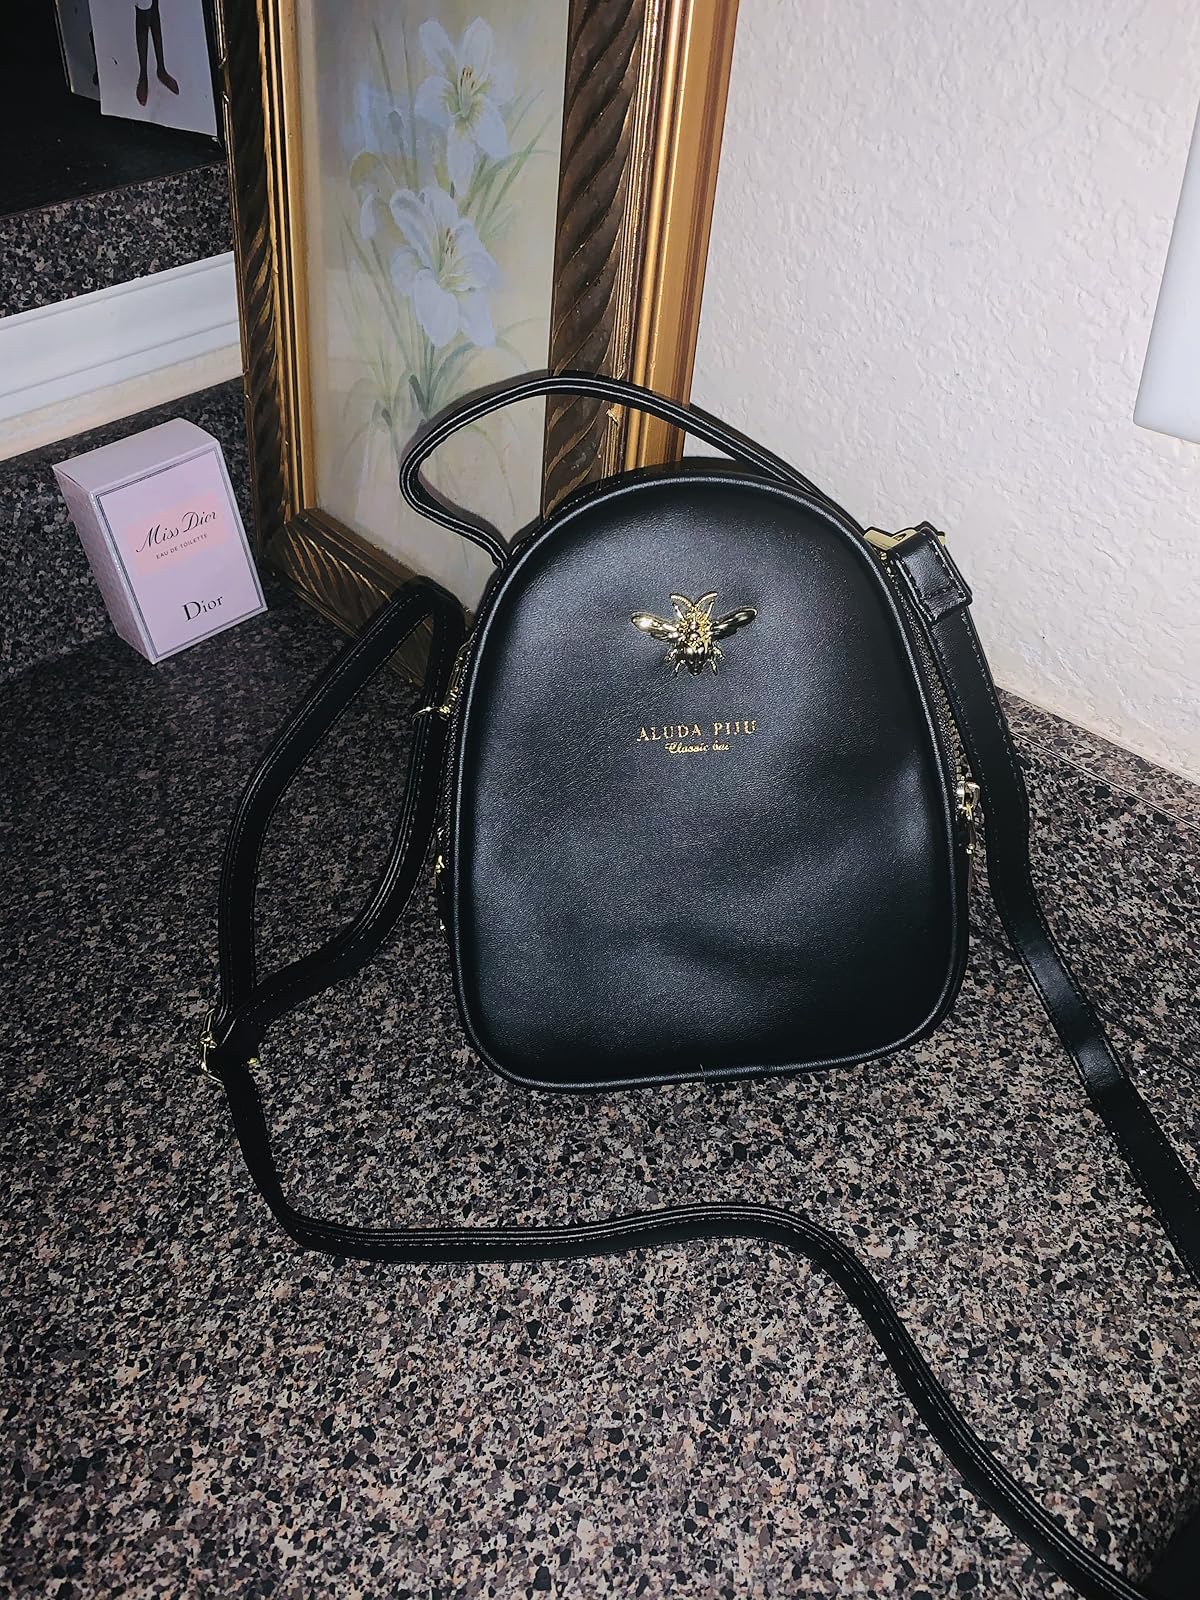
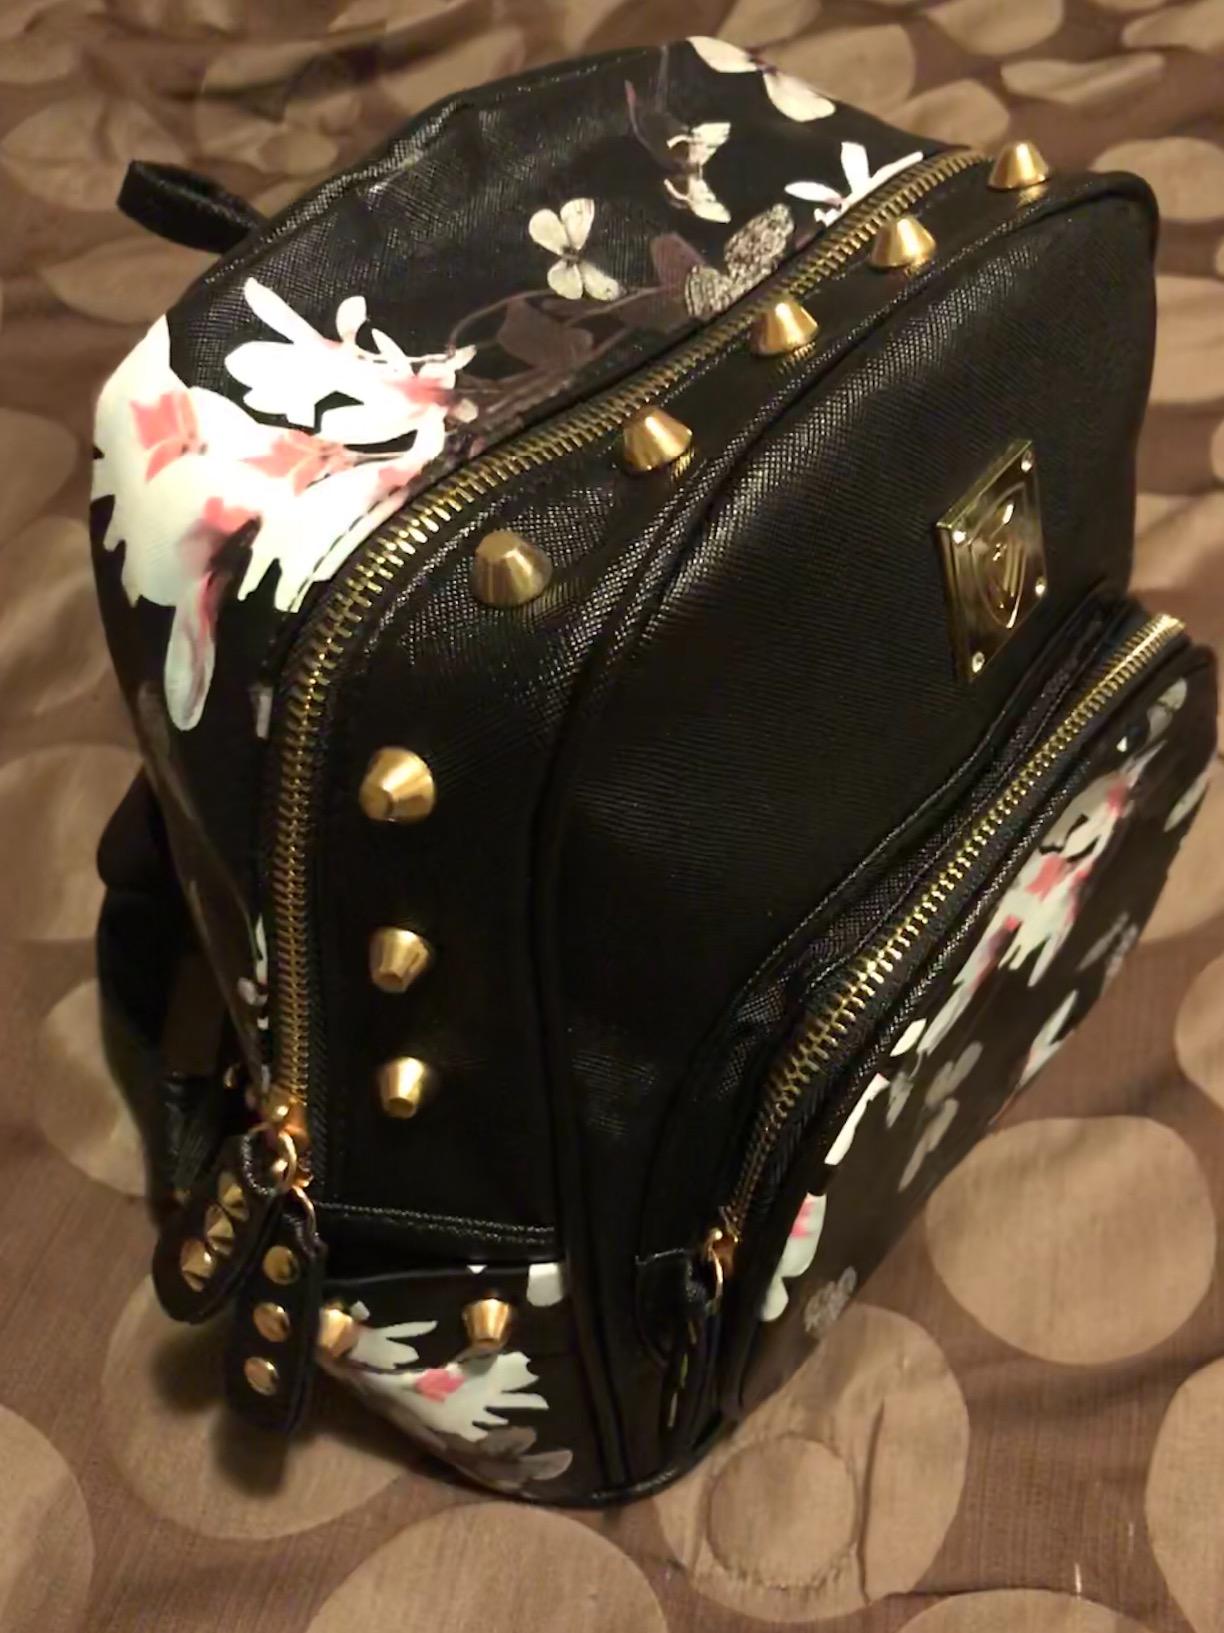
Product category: accessories_handbag
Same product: no